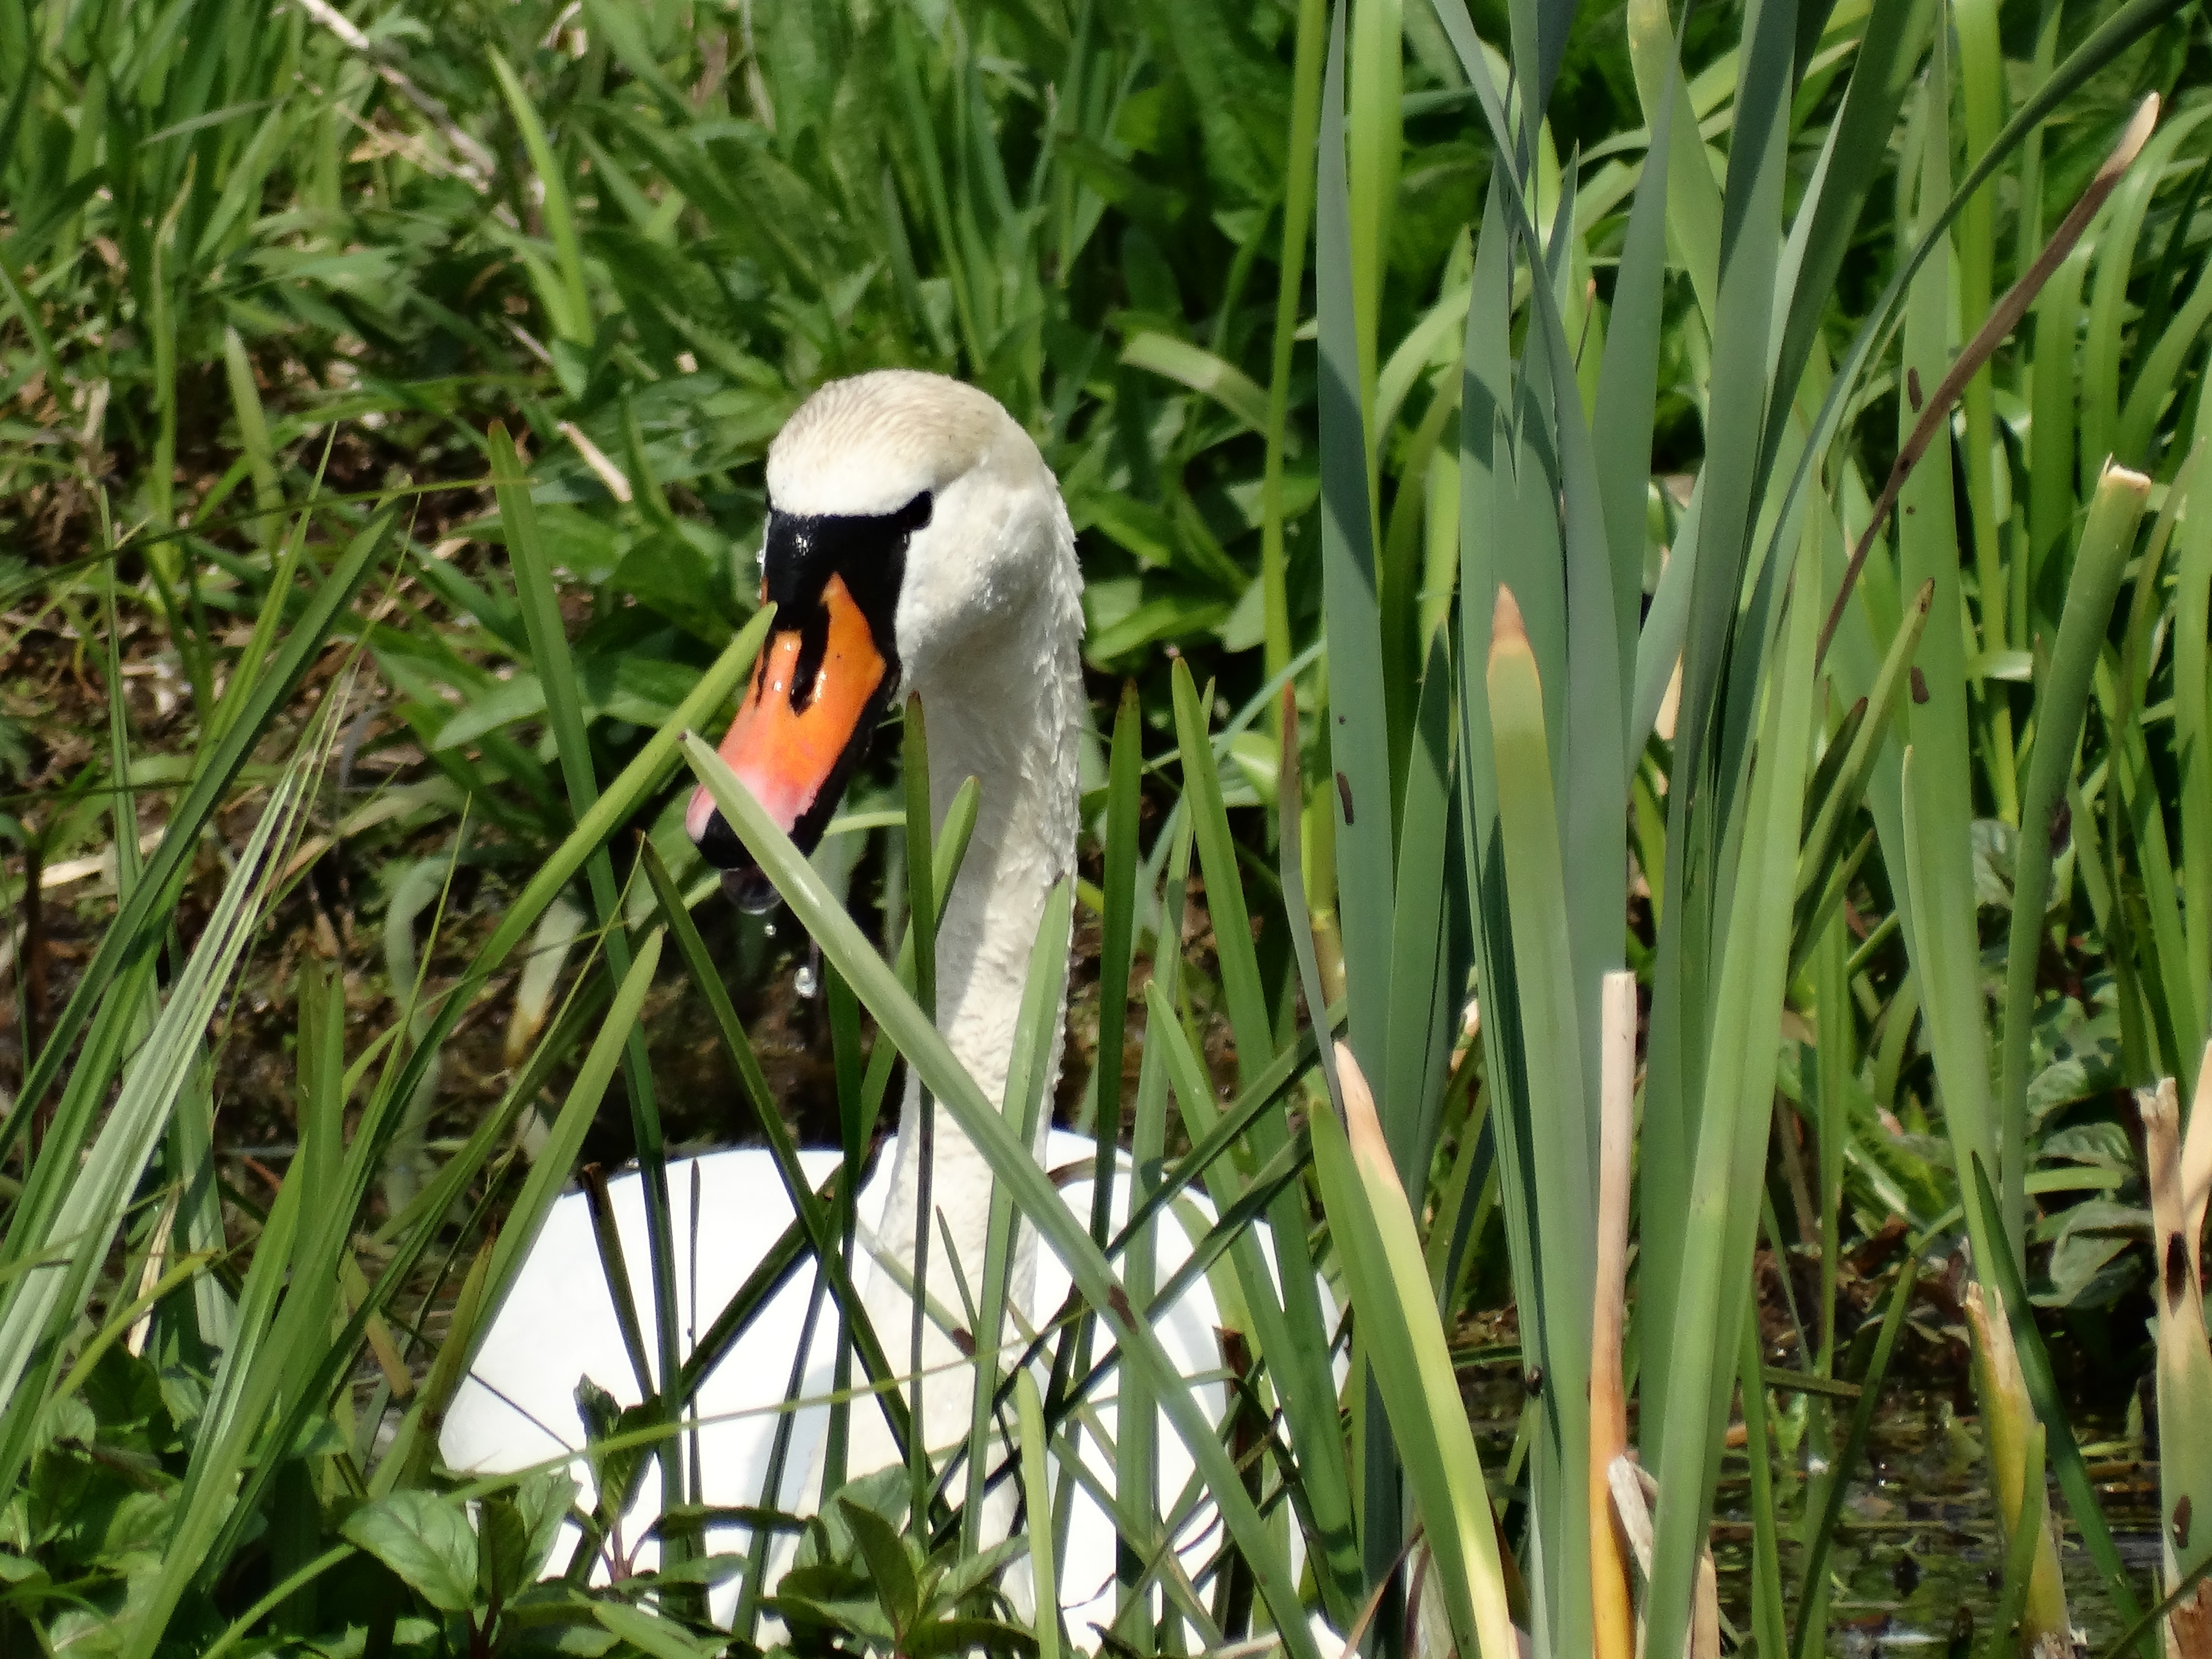
nature, grass, bird, lawn, flower, animal, wildlife, green, beak, closeup, fauna, swan, vertebrate, water bird, wild birds, perching bird